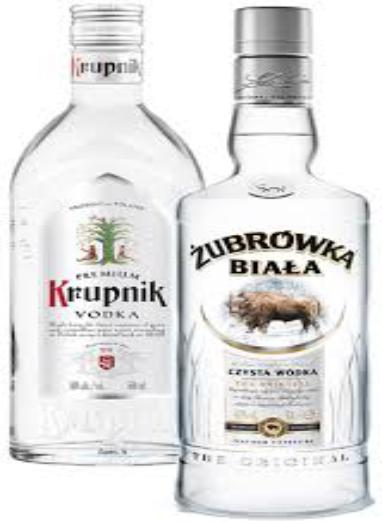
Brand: Krupnik
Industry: Food